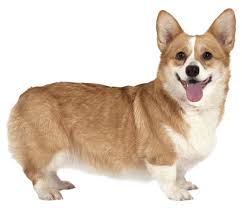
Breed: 205-n000029-Pembroke